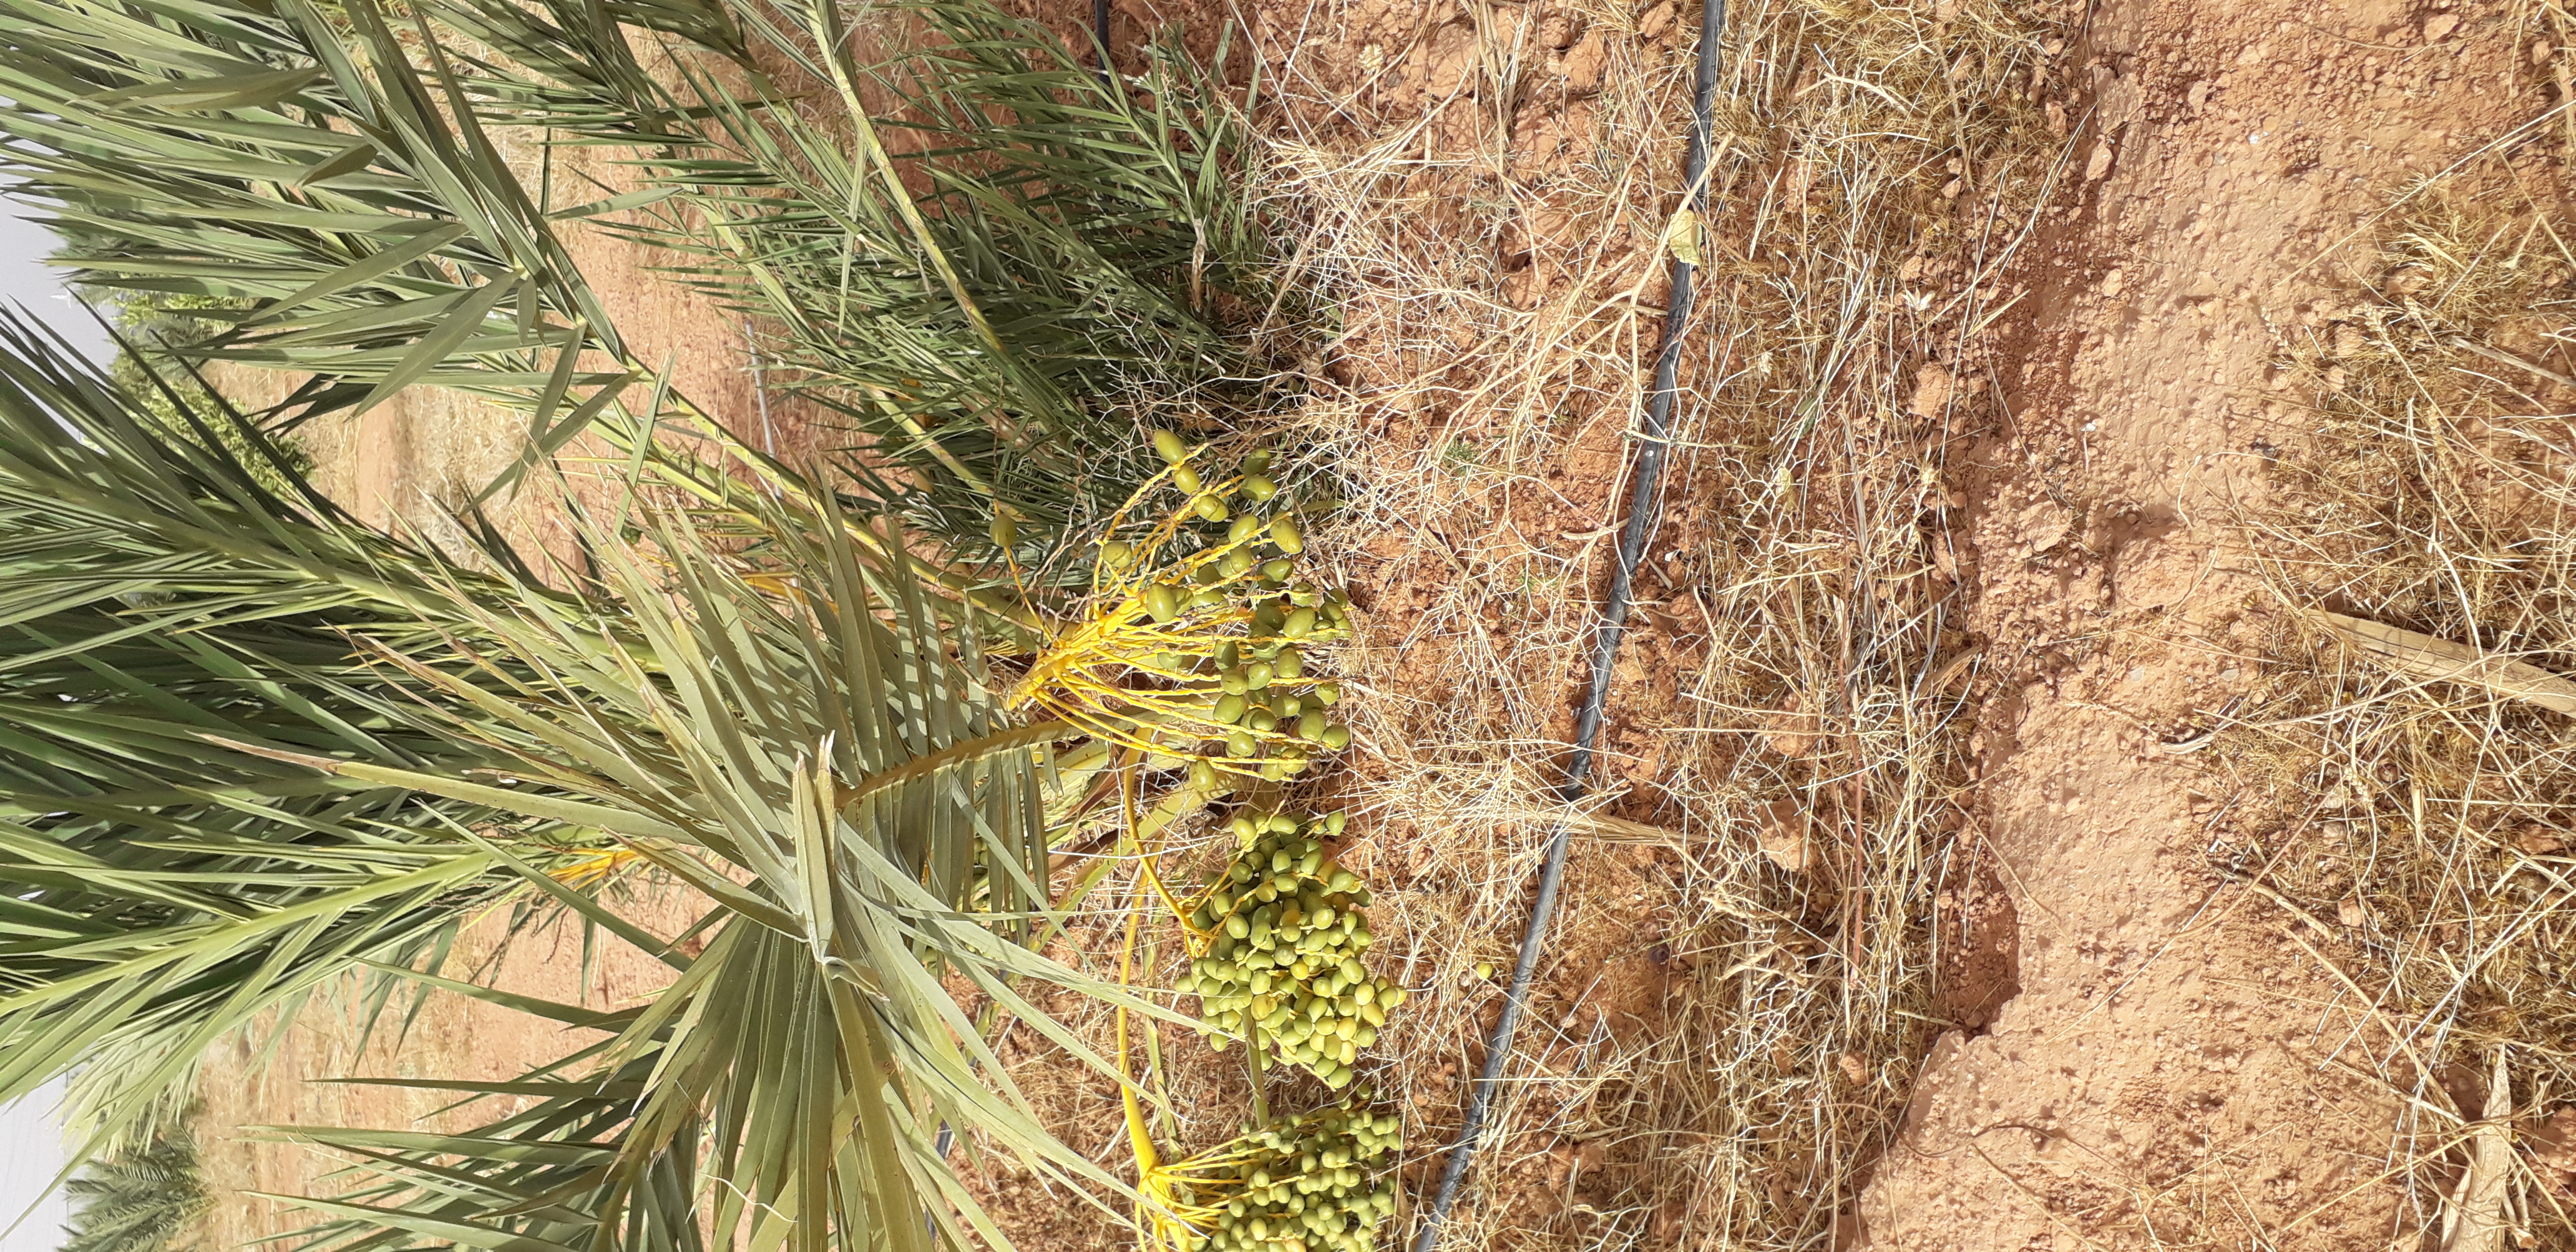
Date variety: kholt